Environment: real
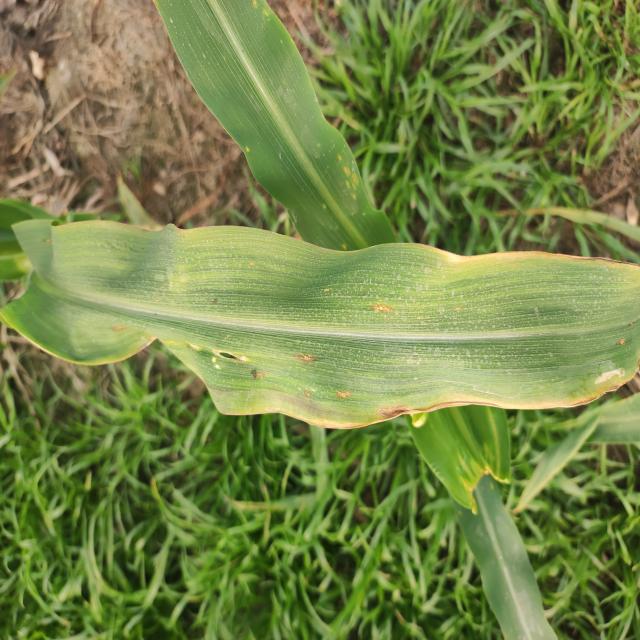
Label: potassium_deficiency